Backbone-dependent rotamer library

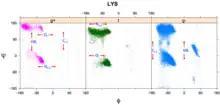
Side-chain/main-chain steric interactions that affect the Ramachandran plot distributions of amino acids. The data are for the amino acid lysine

The φ,ψ-dependent interactions of backbone atoms and side-chain Cγ atoms can be observed in the distribution of observations in the Ramachandran plot of each χ rotamer (marked in the figure). At these positions, the Ramachandran populations of the rotamers are significantly reduced. They can be summarized as follows: